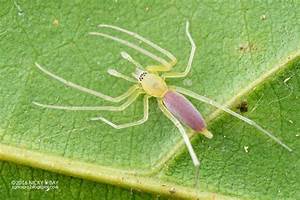
Label: spider